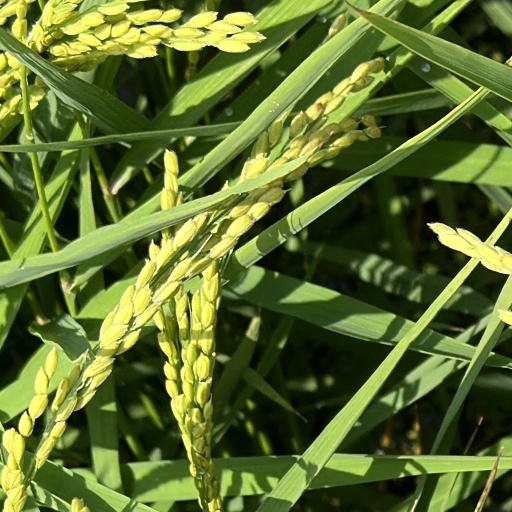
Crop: rice